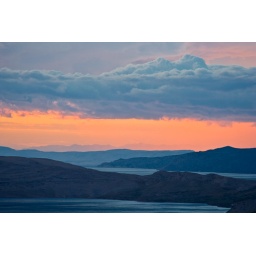
Island of Pag in the front row with Velebit mountain behind. Taking the back seat is, perhaps, Island of Rab.